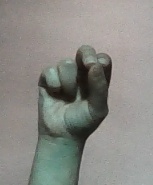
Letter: gaaf